Keibajōmae Station

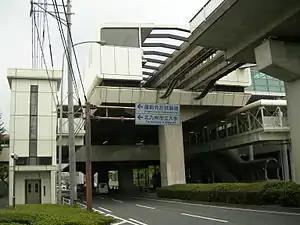
Station building

is a Kitakyūshū Monorail station in Kokuraminami-ku, Kitakyūshū, Japan. It is situated next to Kokura Racecourse and the University of Kitakyushu.